Kurt-Schumacher-Platz (Berlin U-Bahn)

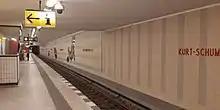
The platform at Kurt-Schumacher-Platz

Kurt-Schumacher-Platz is a station on the line of the Berlin U-Bahn. There had been a bus link outside the station connecting Berlin's Tegel International Airport to the U-Bahn network. The station was opened on 3 May 1956 and named after famous German politician Kurt Schumacher.